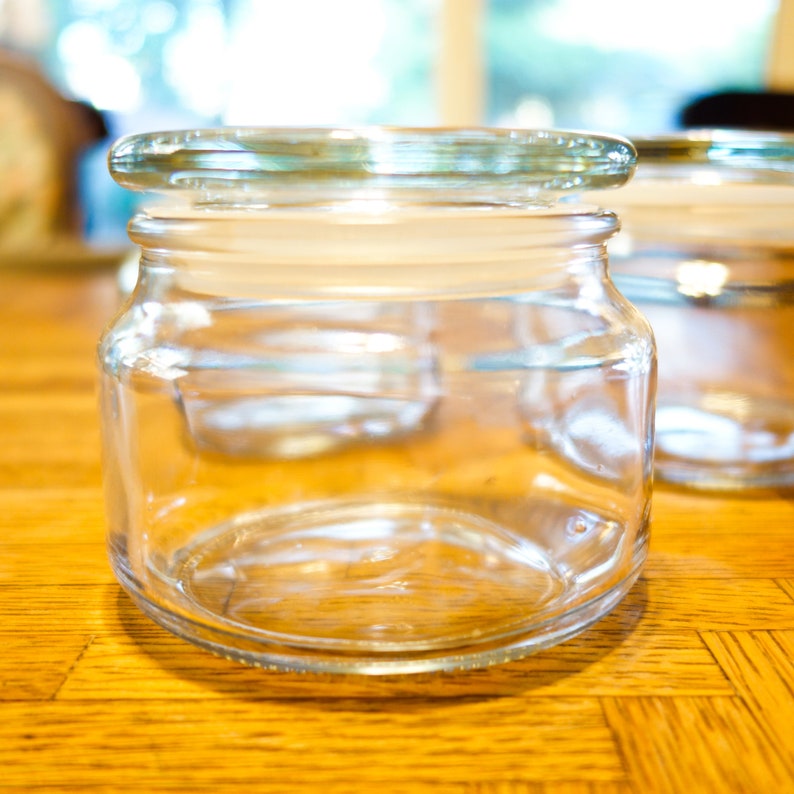
Waste category: glass